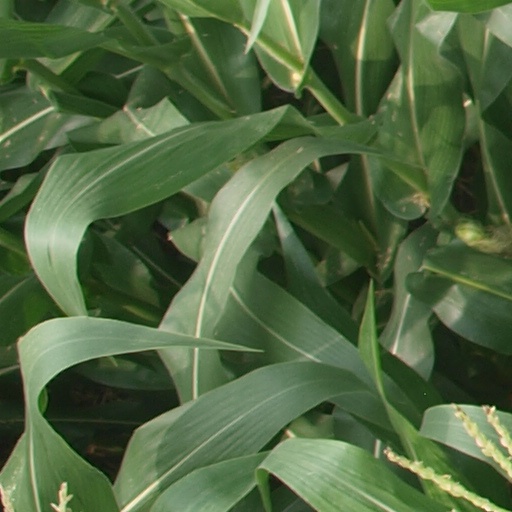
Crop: maize; corn